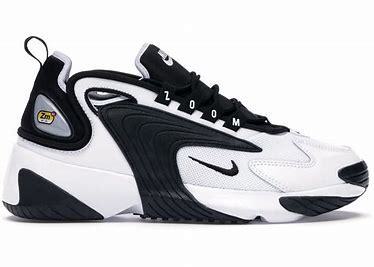
Brand: Nike
Model: Zoom 2K